Onnu Muthal Poojyam Vare

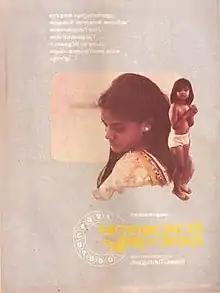
Theatrical release poster

Onnu Muthal Poojyam Vare is a 1986 Indian Malayalam-language drama film produced by Navodaya Appachan under Navodaya Studio, written and directed by Reghunath Paleri in his directorial debut. The film features Asha Jayaram and Geethu Mohandas in lead roles. Mohanlal's voice-over appears throughout the film, but he turns up only at the end of the story. Suresh Gopi and Mukesh make cameo appearances.